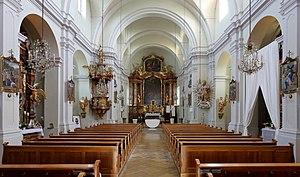
L'église paroissiale de Loosdorf est une église paroissiale catholique située dans la commune de Loosdorf et le district de Melk, en Basse-Autriche. Dédiée à saint Laurent, elle est rattachée au doyenné de Melk et au diocèse de Sankt Pölten. Elle est protégée au titre de monument historique.